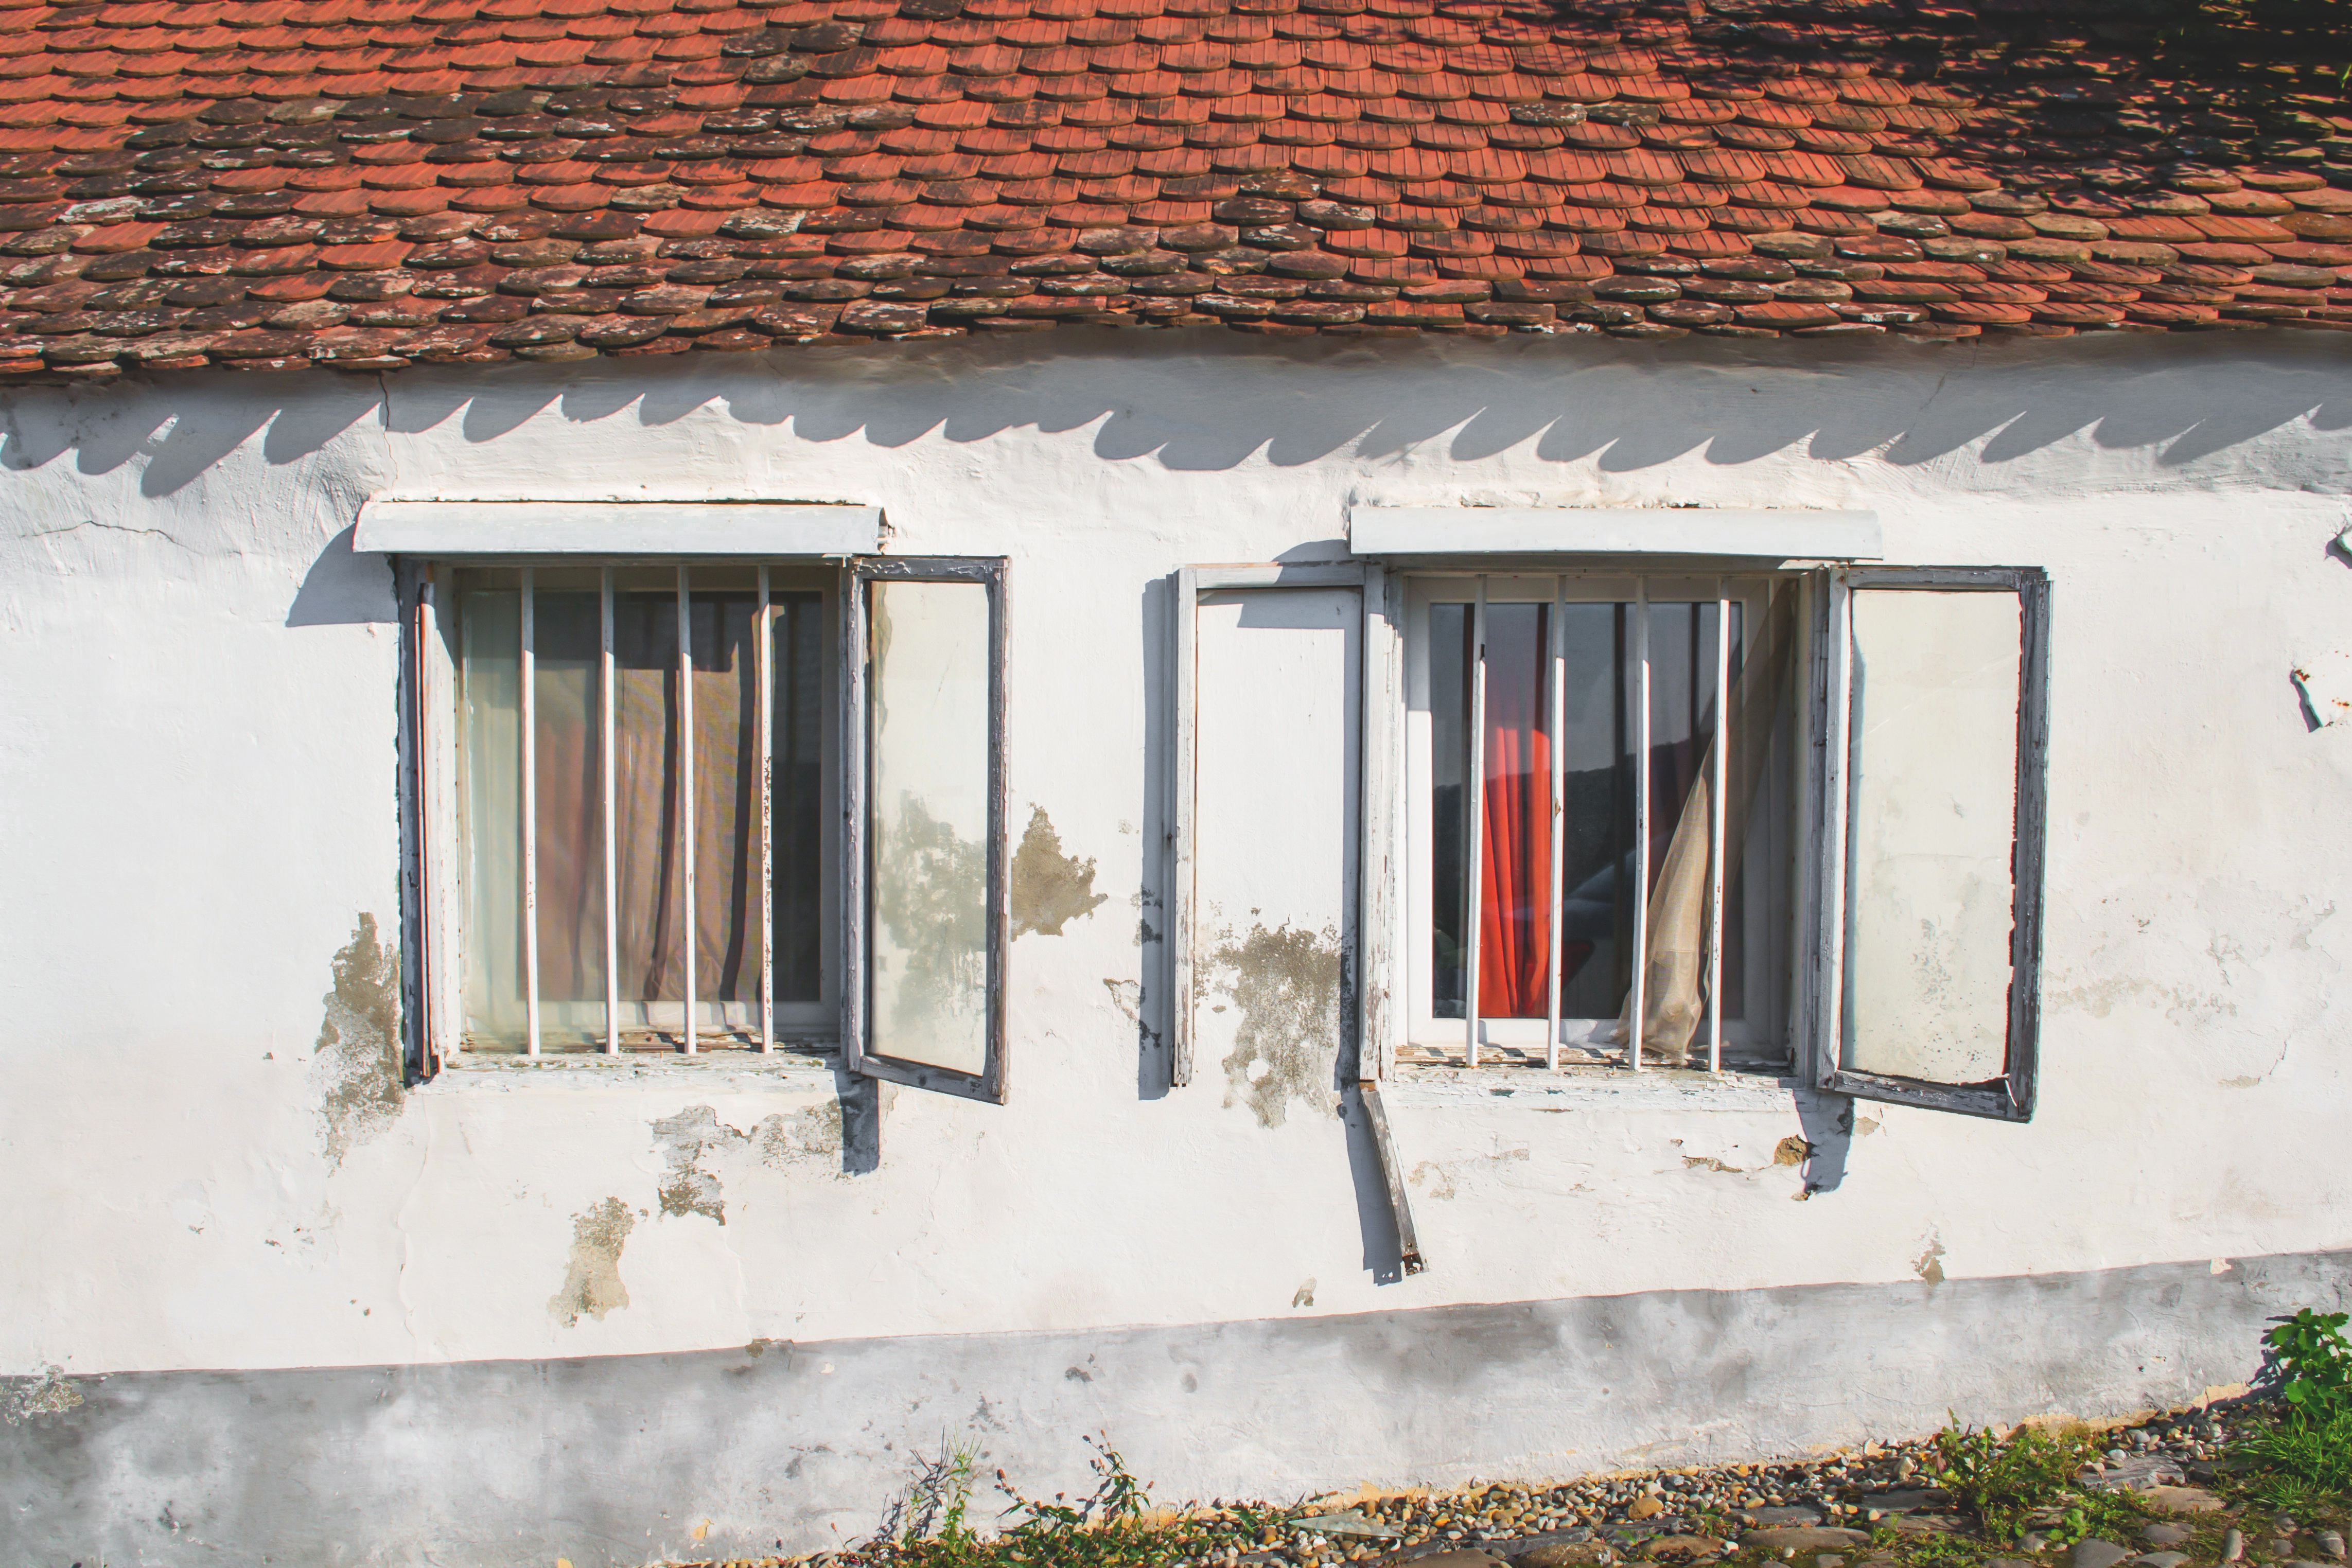
wood, house, window, home, wall, shack, cottage, facade, property, urban area